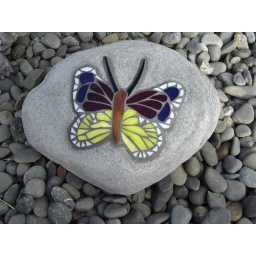
Mosiac Butterfly on rock in Stained glass (2)